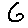
Label: 6